Tumblehome

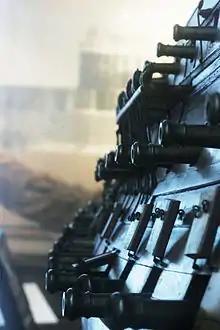
Model of a French 74-gun ship from 1755 showing "tumblehome" as its hull narrows rising to the upper deck

Tumblehome or tumble home is the narrowing of a hull above the waterline, giving less beam at the level of the main deck. The opposite of tumblehome is flare.